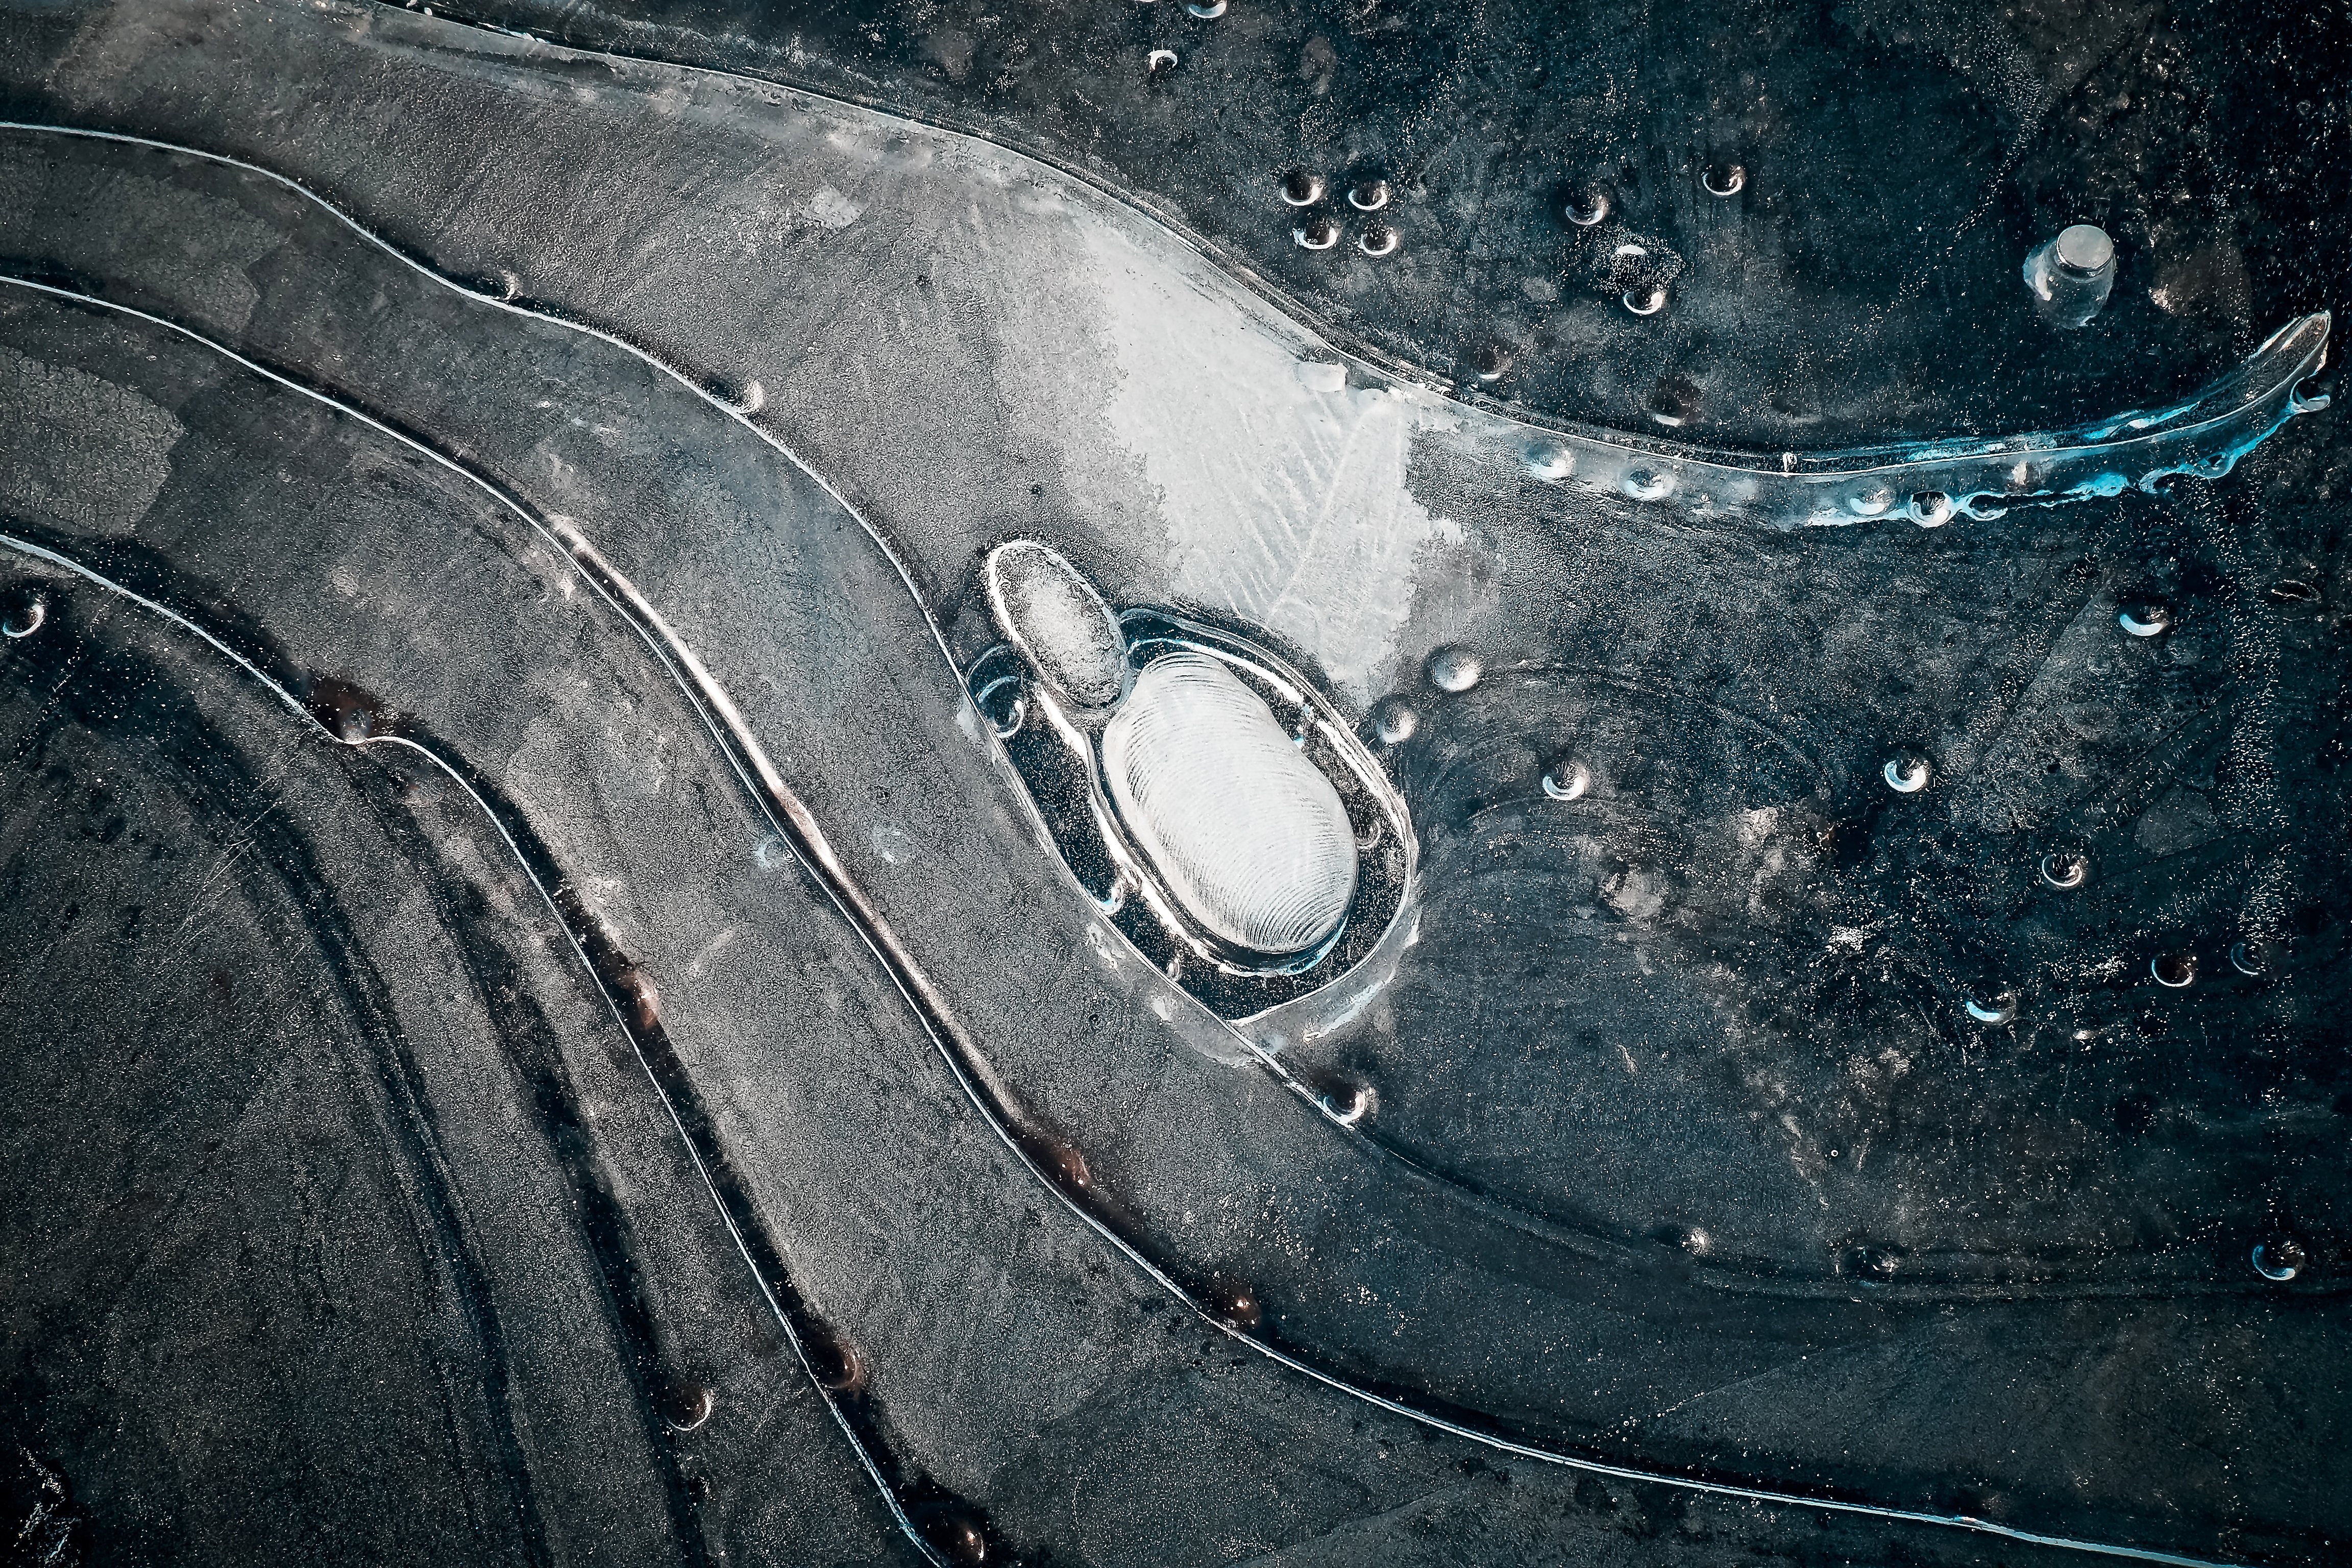
nature, cold, winter, structure, wheel, texture, frost, asphalt, ice, darkness, frozen, blue, black, monochrome, tire, fabric, art, lines, background, mood, form, automotive tire